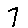
Label: 7